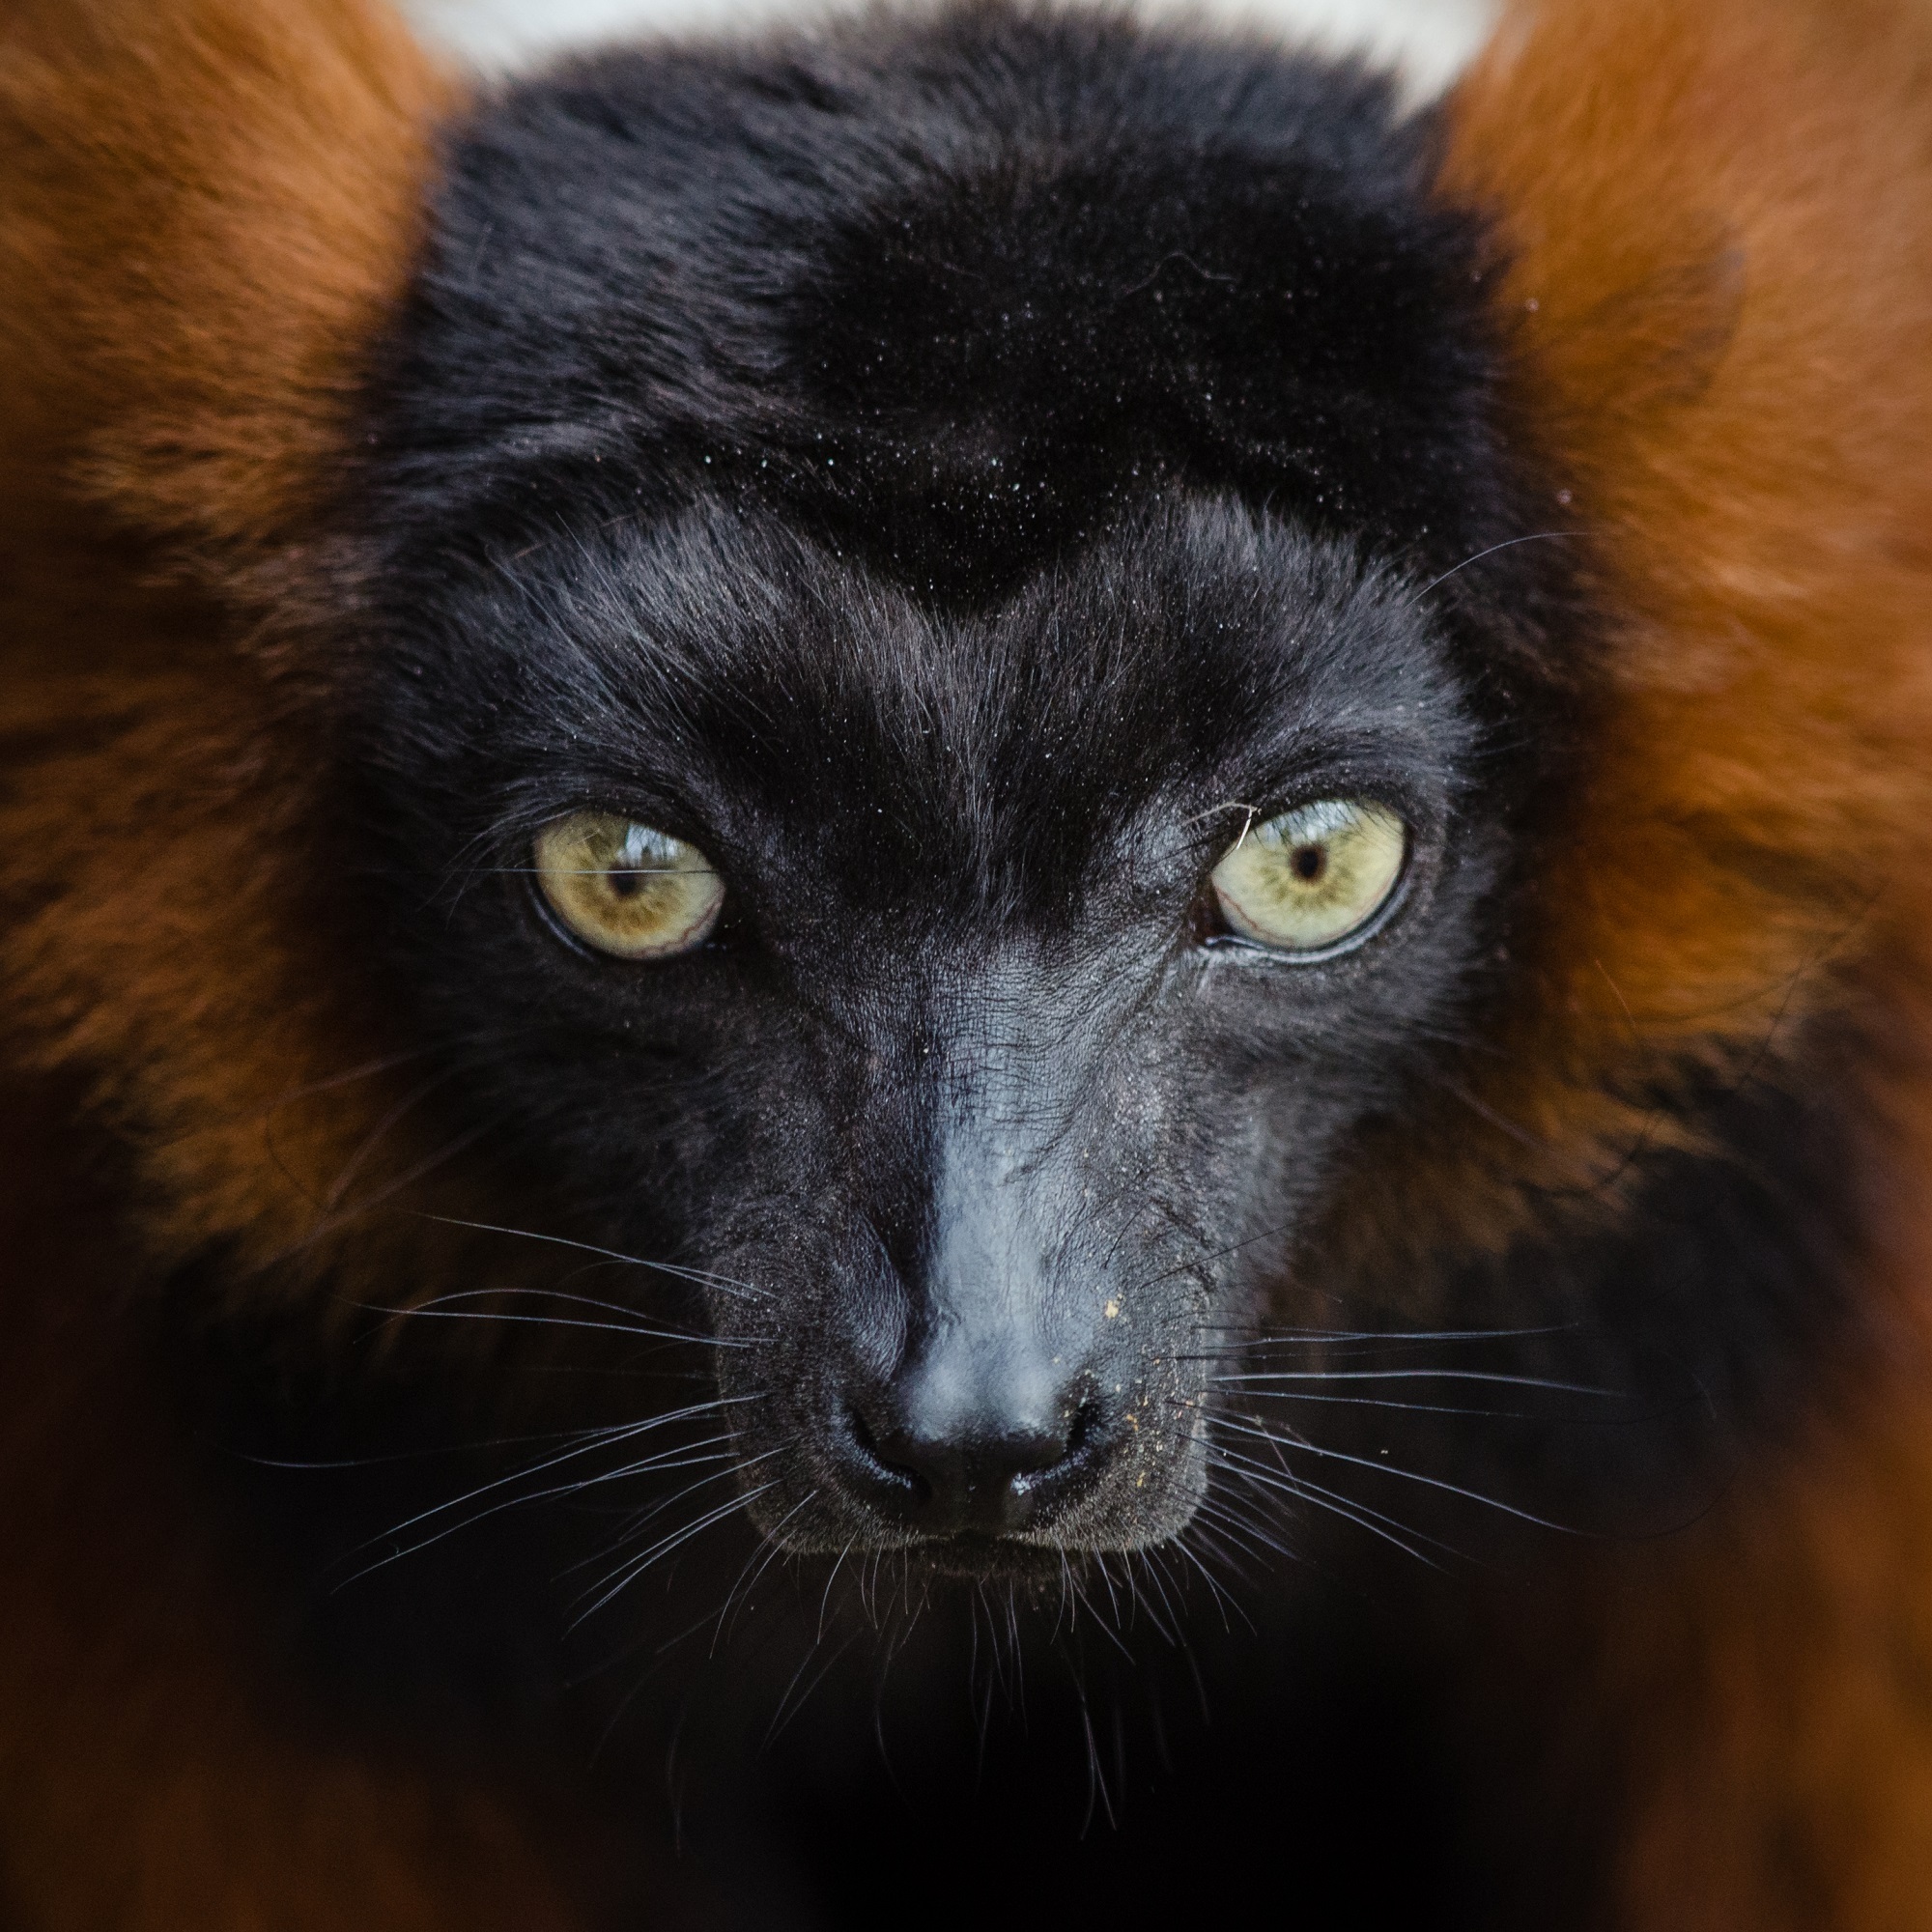
nature, cute, looking, wildlife, wild, fur, portrait, red, fluffy, mammal, fauna, primate, close up, nose, eyes, whiskers, snout, head, vertebrate, lemur, ruffed, cat like mammal